Answer in natural language. Considering the relative positions, where is black colour tv stand (highlighted by a blue box) with respect to modern black sofa (highlighted by a red box)? Choose between the following options: above or below
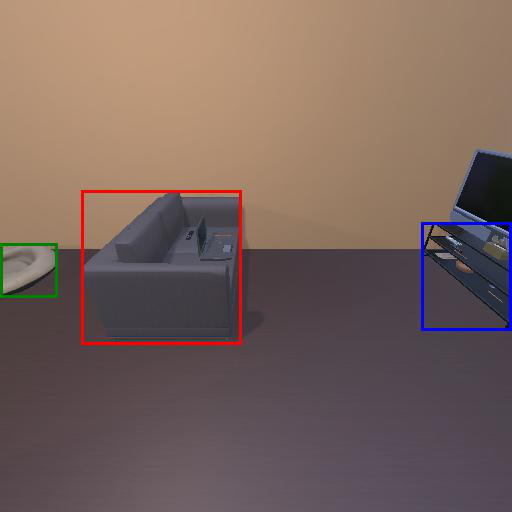
<answer>above</answer>